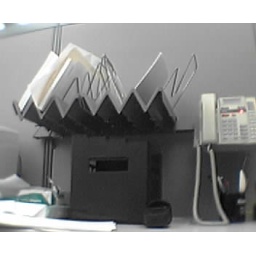
The box is not mine and the paper rack is not mine...I don't have anything to put in it anyway.